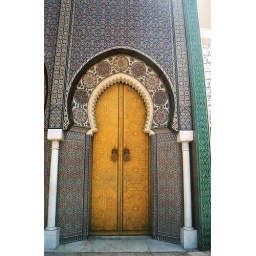
An intricately tiled mosque door &amp;amp; walls in Fez, Morocco.